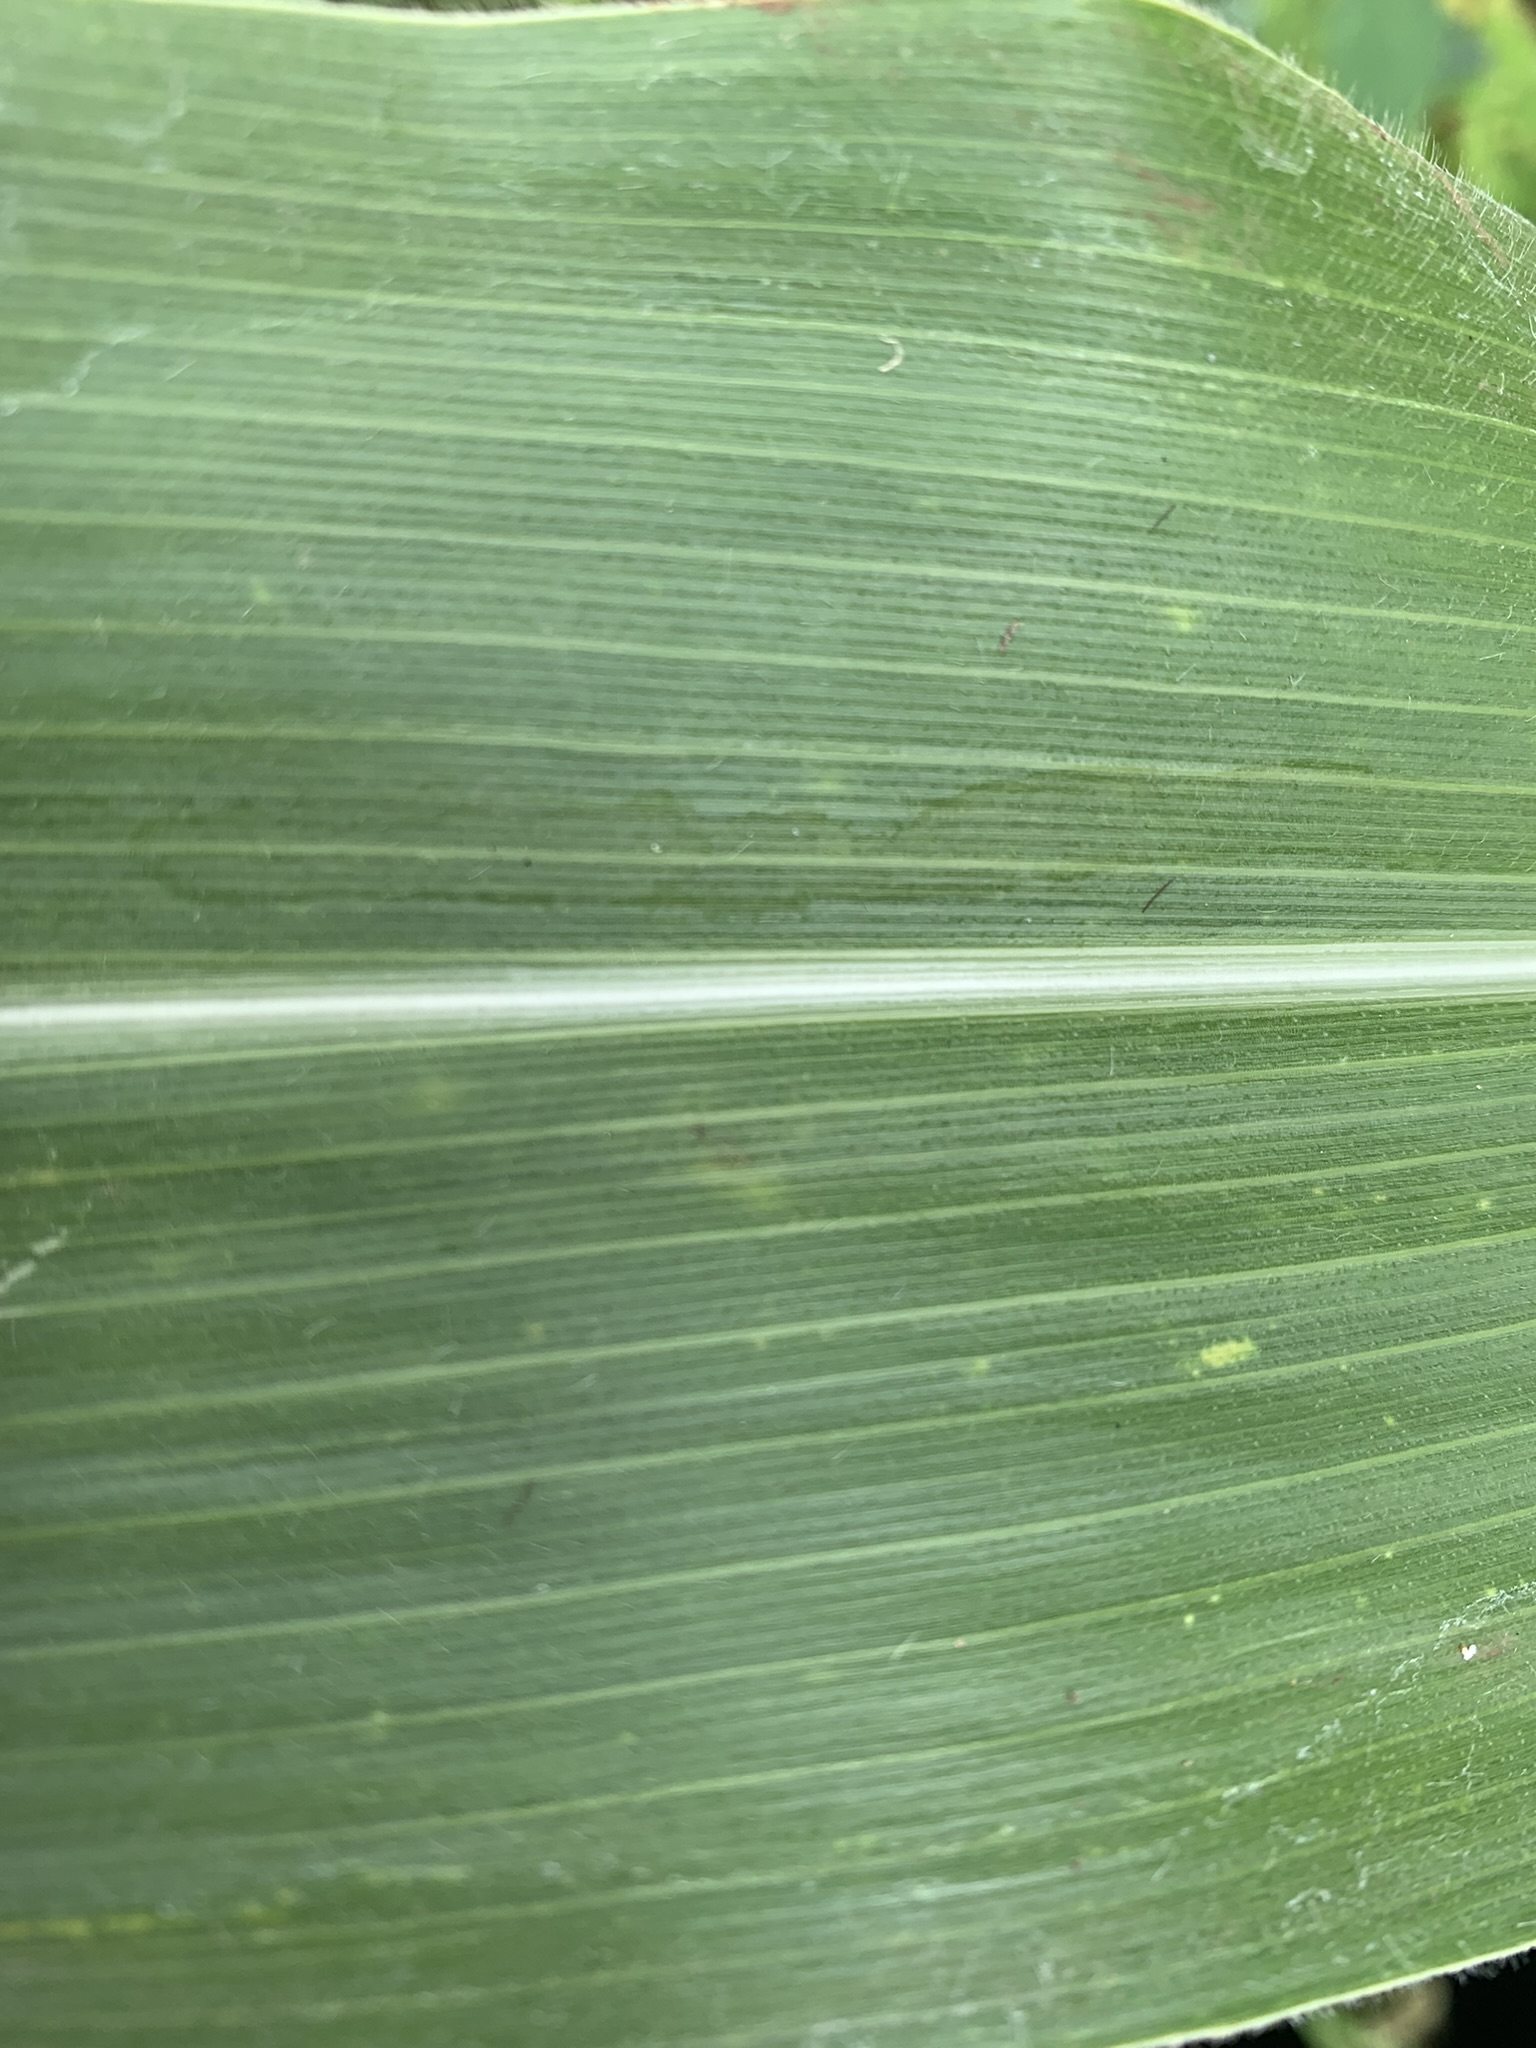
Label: Healthy